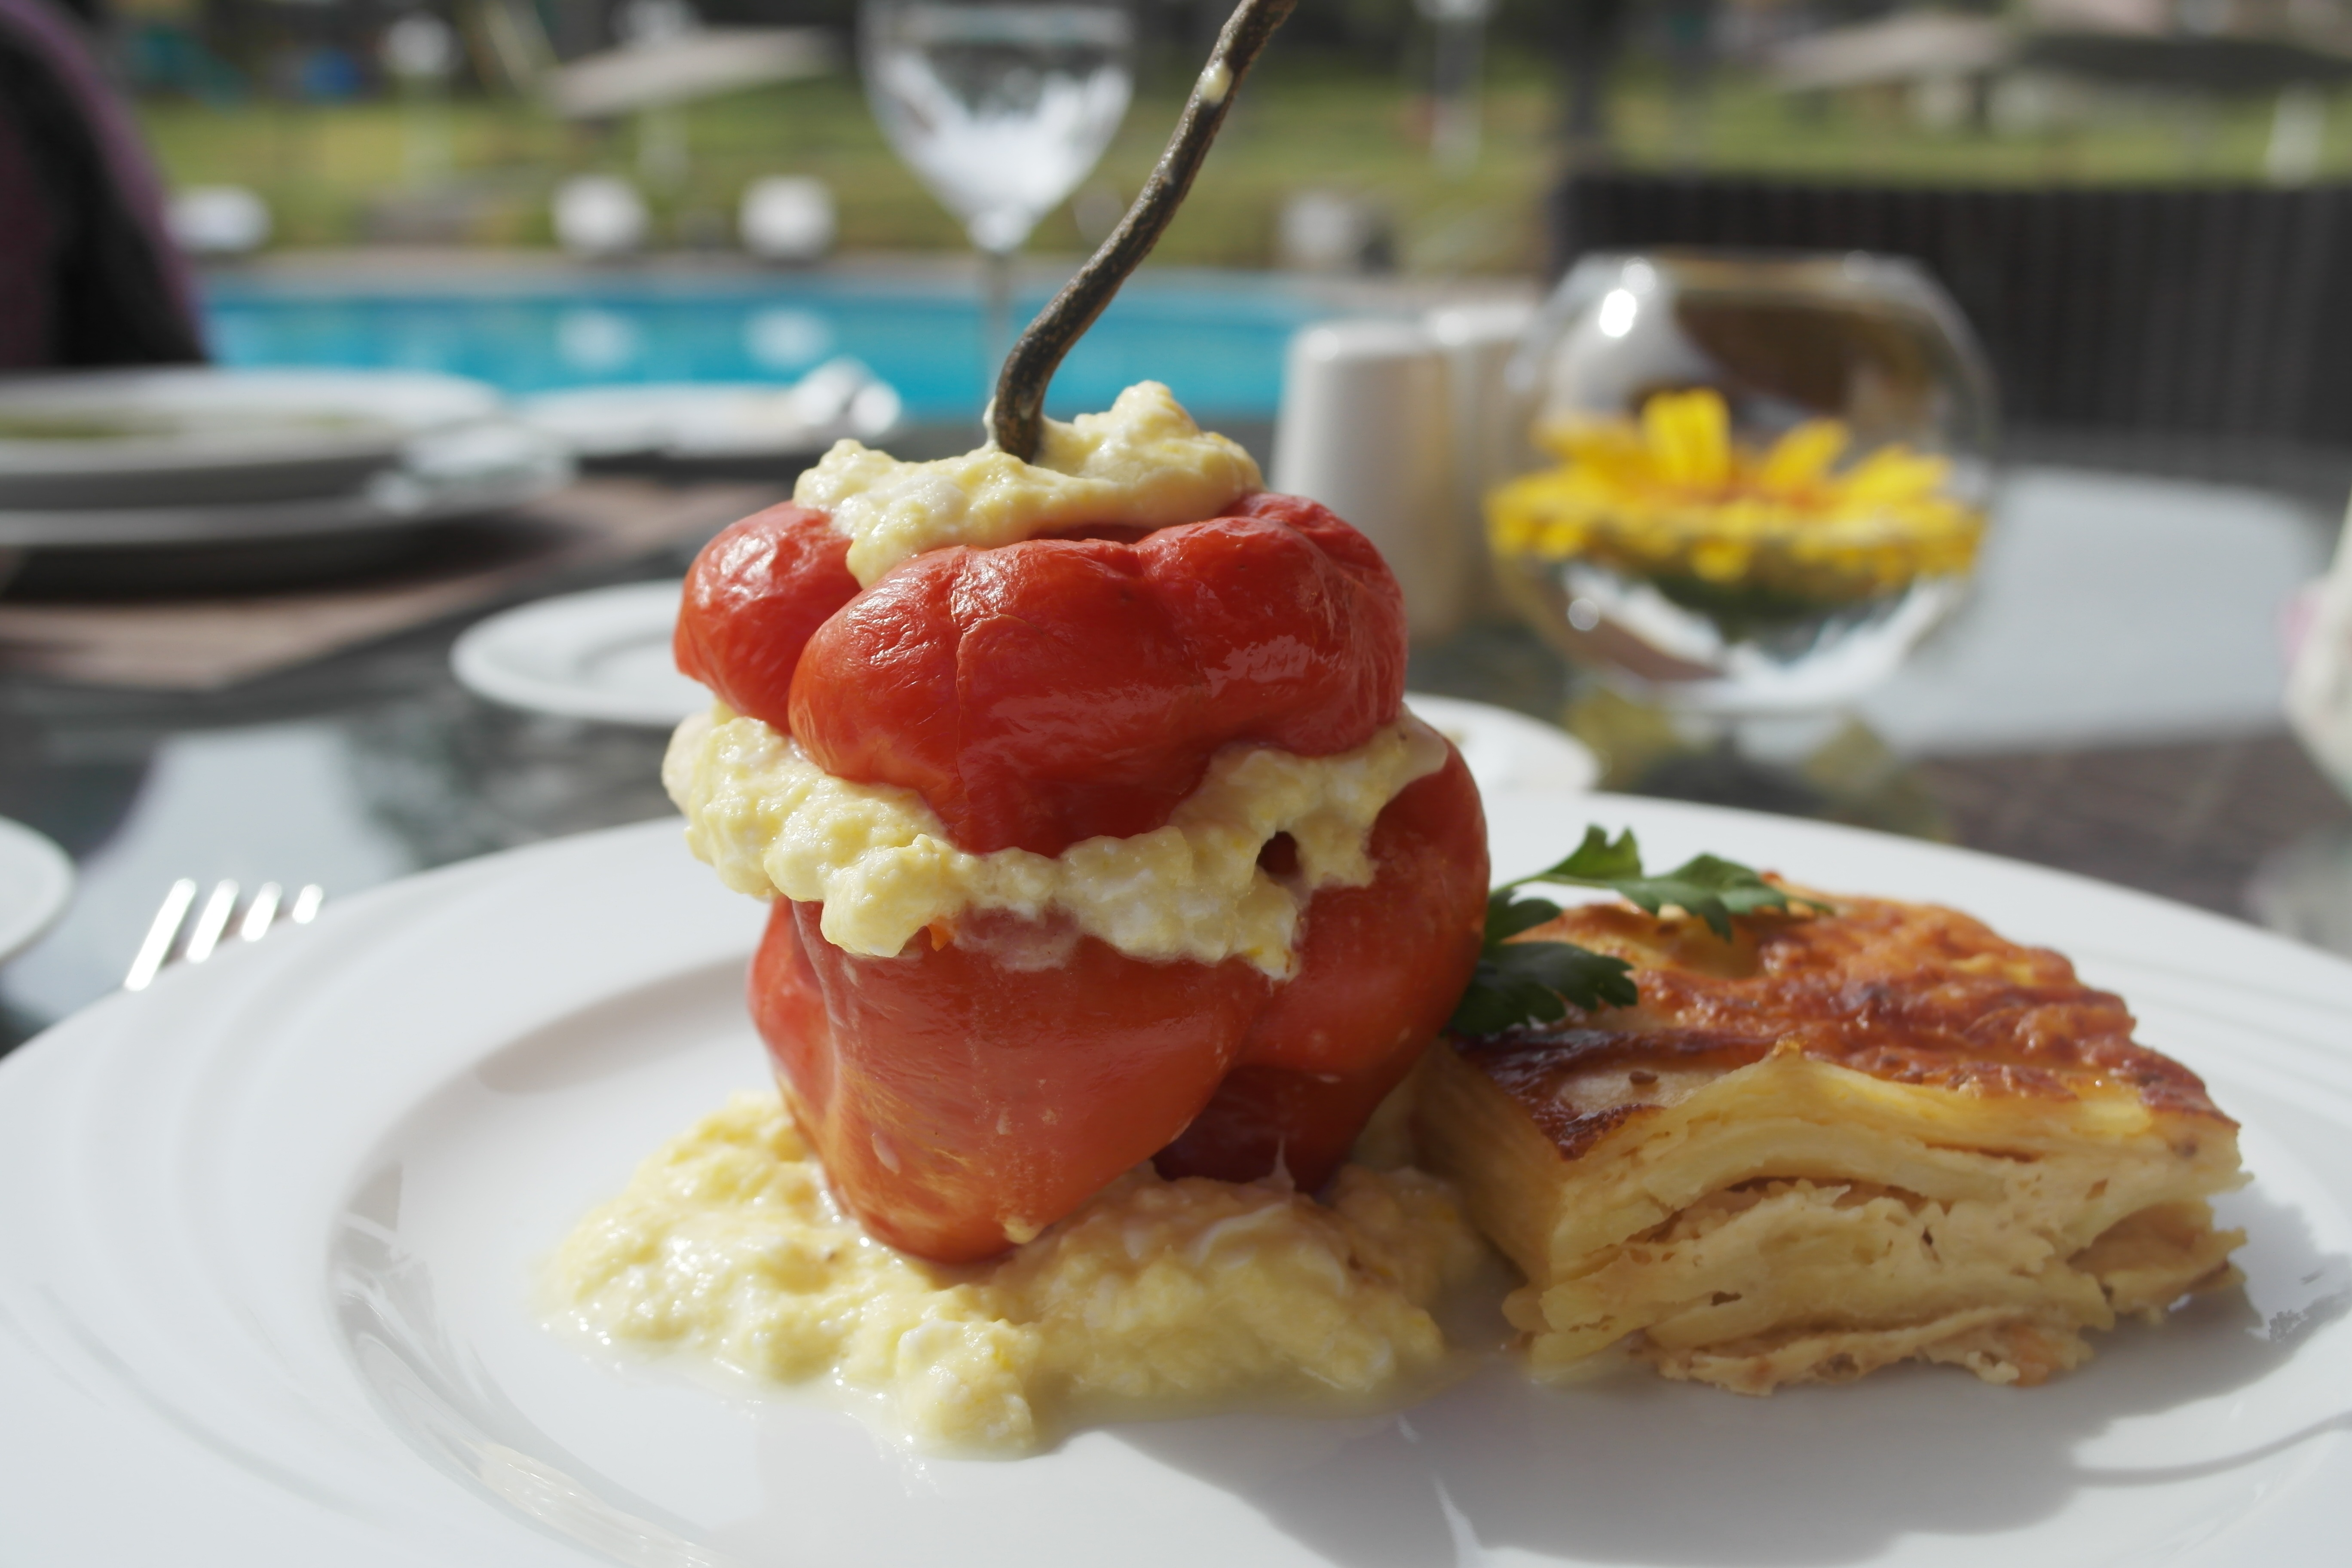
dish, meal, food, produce, breakfast, dessert, cuisine, peru, top, gastronomy, brunch, rocoto